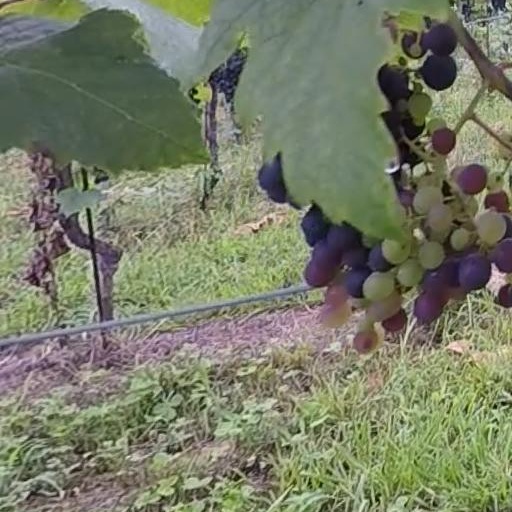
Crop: grape